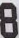
Number: 8